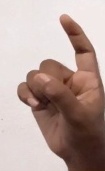
ASL sign: Z